Ehud Olmert

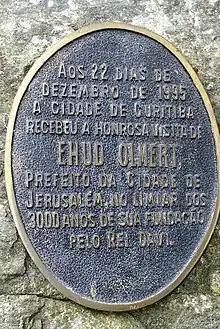
Bronze plate situated in the Wire Opera House in Curitiba, Brazil, commemorating Olmert's visit as mayor of Jerusalem

In 1993, Olmert sought election as Mayor of Jerusalem, challenging longtime incumbent Teddy Kollek. Olmert defeated Kollek by a large margin, becoming the first member of Likud or its precursors to hold the position. He was re-elected to a second term in 1998. He resigned before the end of his term in February 2003, after being elected to another term in the Knesset. During his term as mayor, he devoted himself to the initiation and advancement of major projects in the city, the development and improvement of the education system, and the development of road infrastructure. He also spearheaded the development of the light rail system in Jerusalem, and the investment of millions of shekels in the development of mass transportation options for the city.